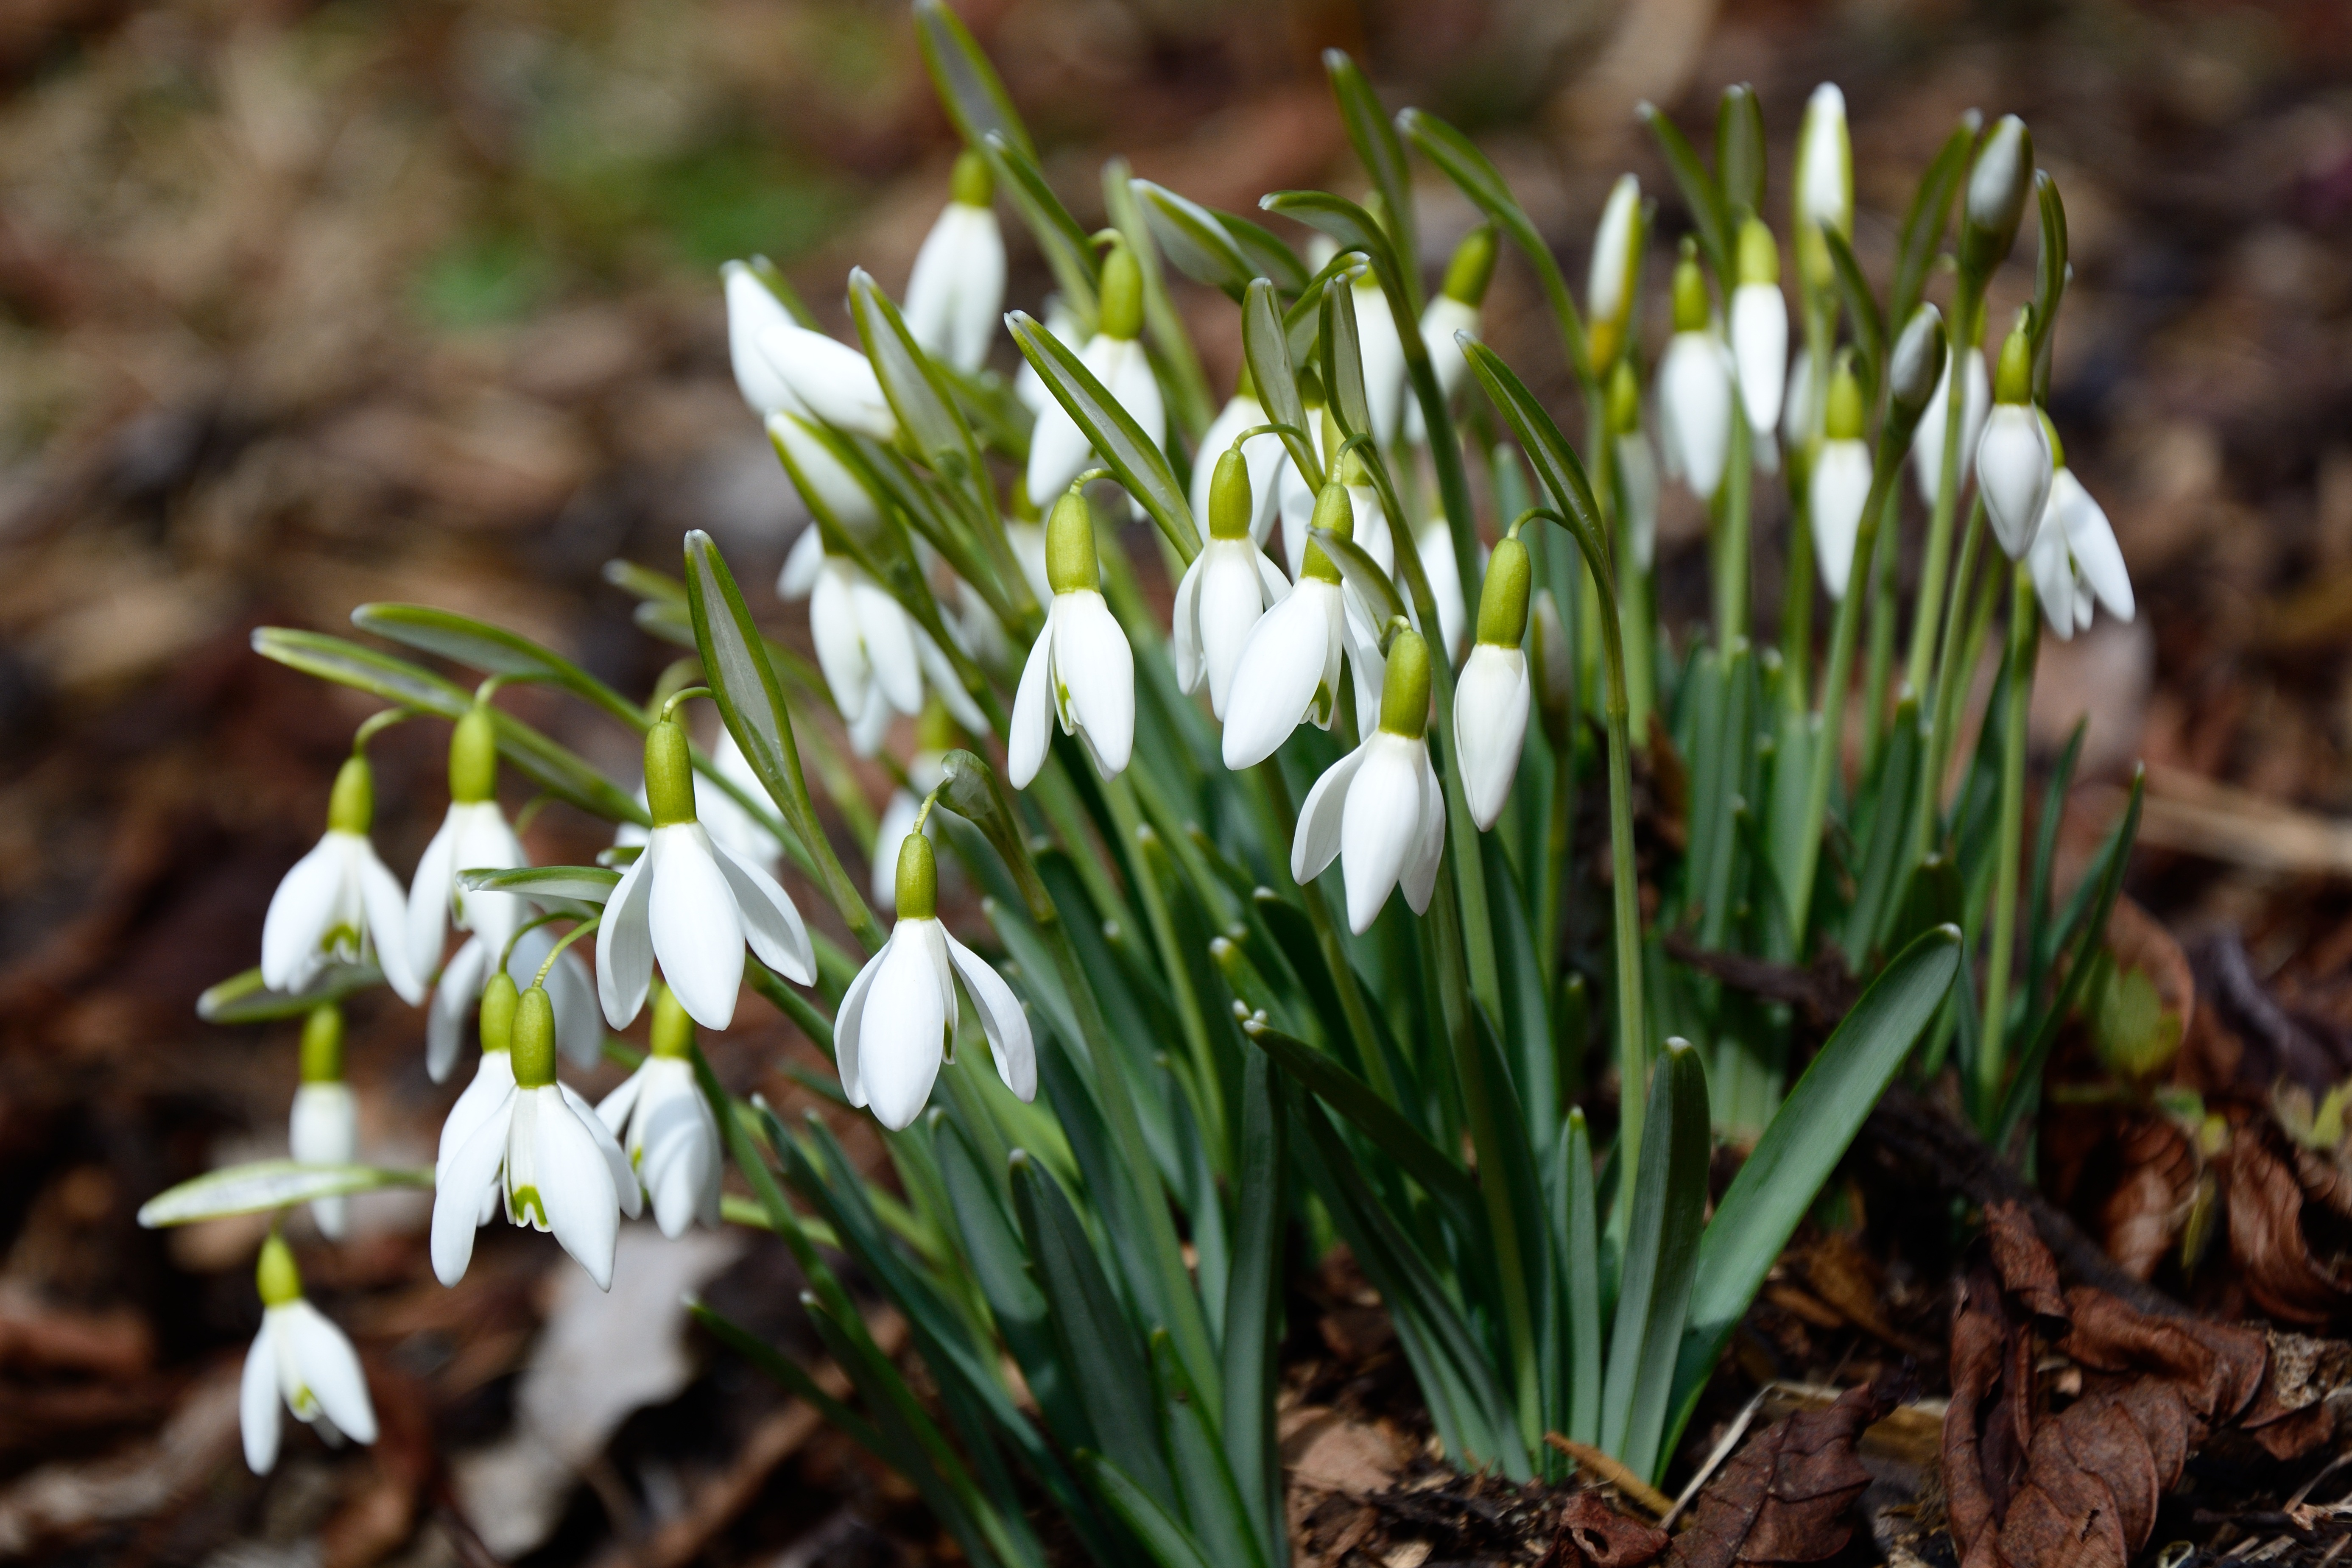
nature, plant, flower, spring, botany, flora, crocus, snowdrop, early bloomer, galanthus, spring awakening, flowering plant, spring blossoms, land plant